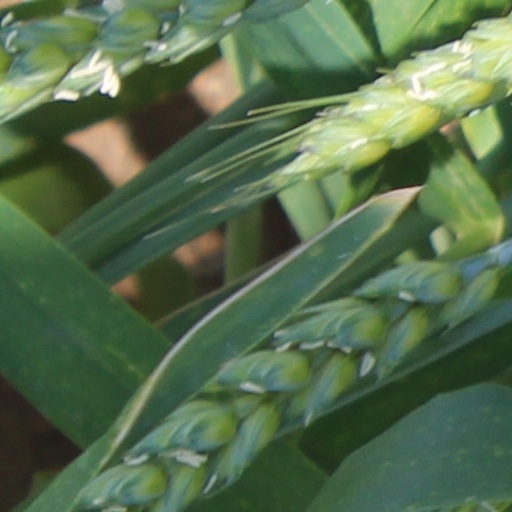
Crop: wheat